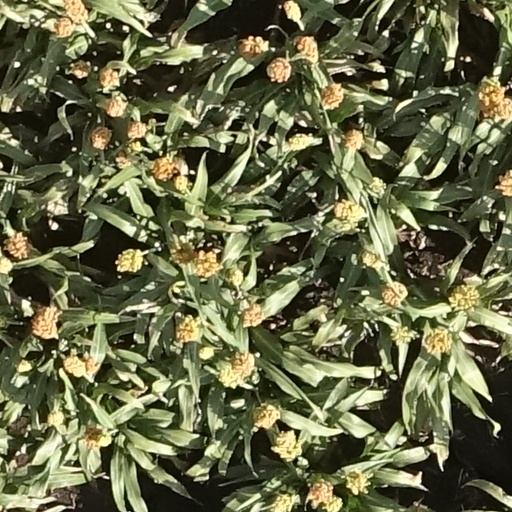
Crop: sorghum